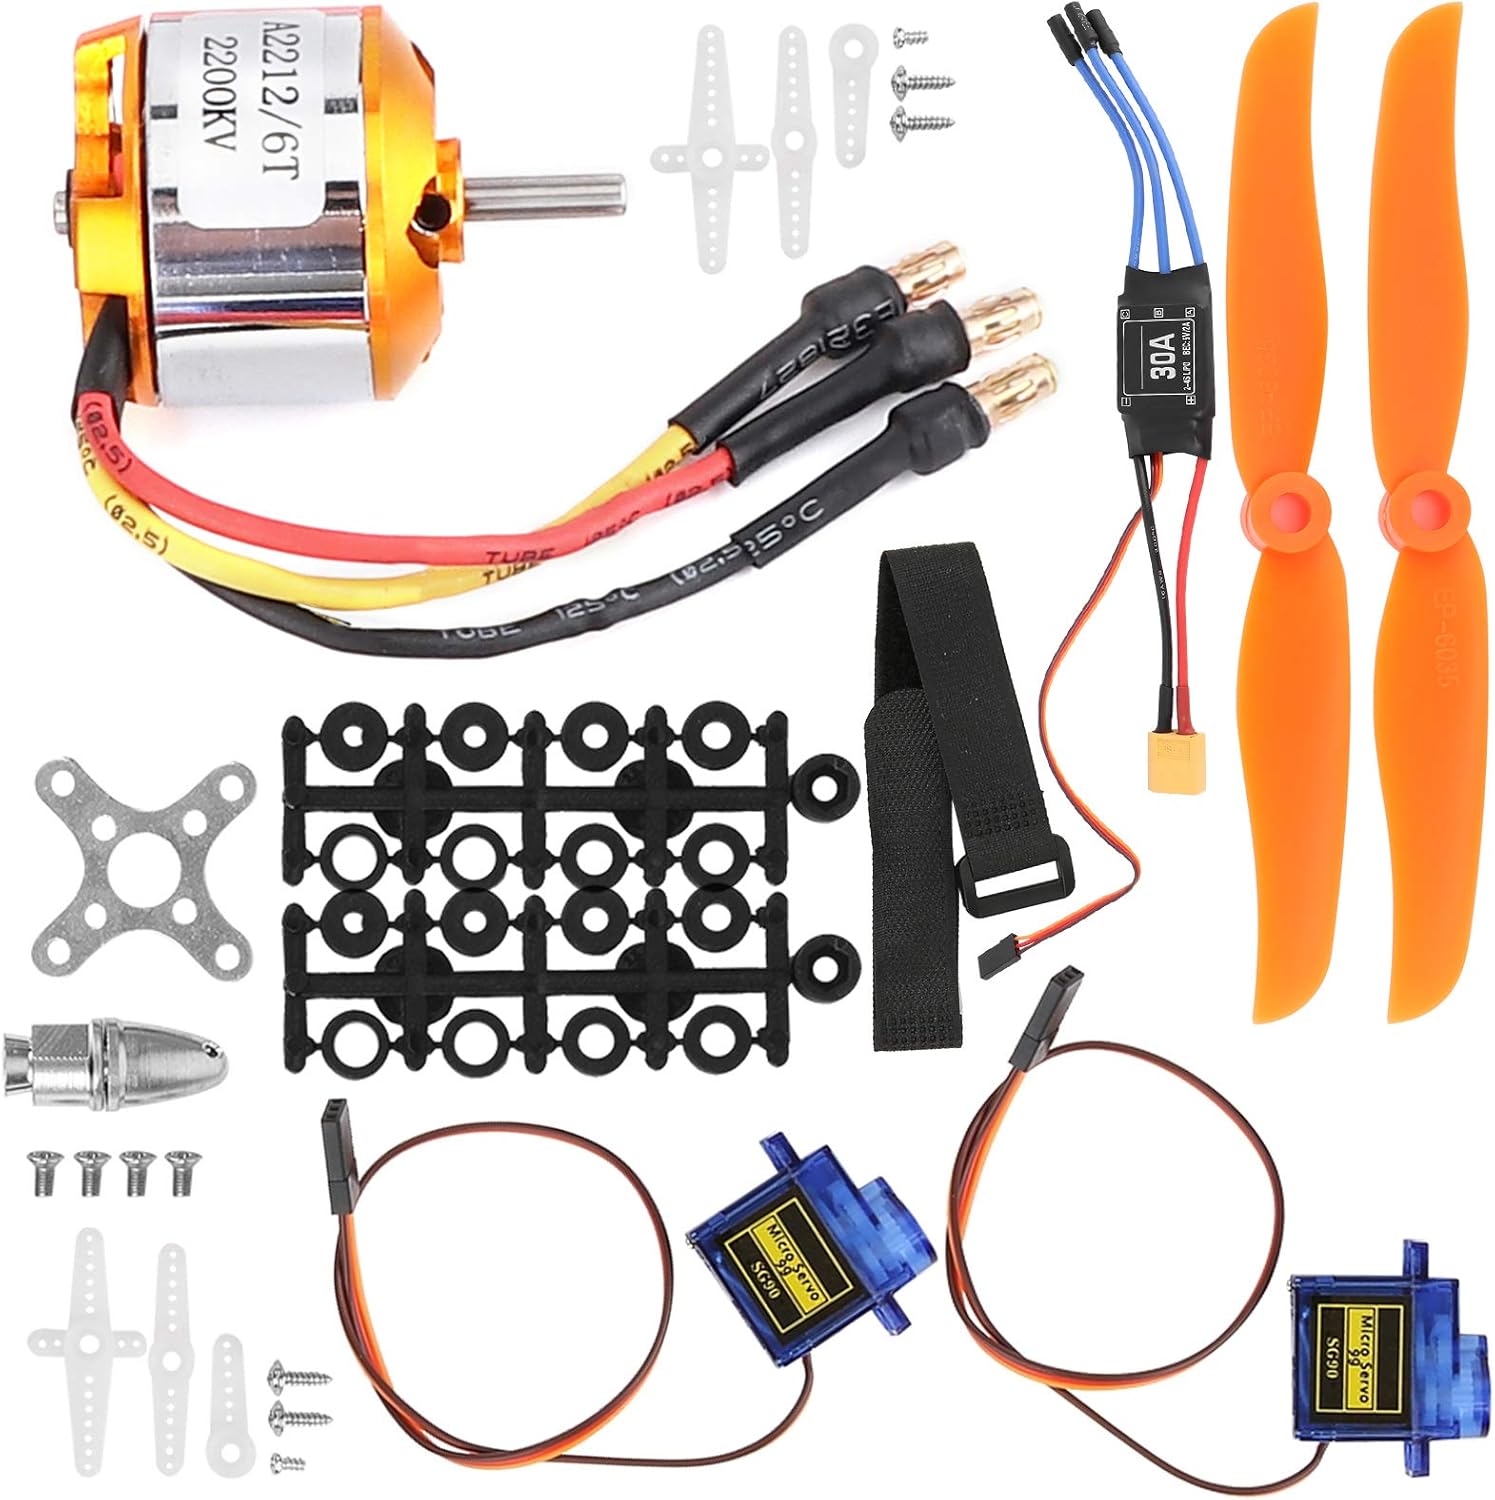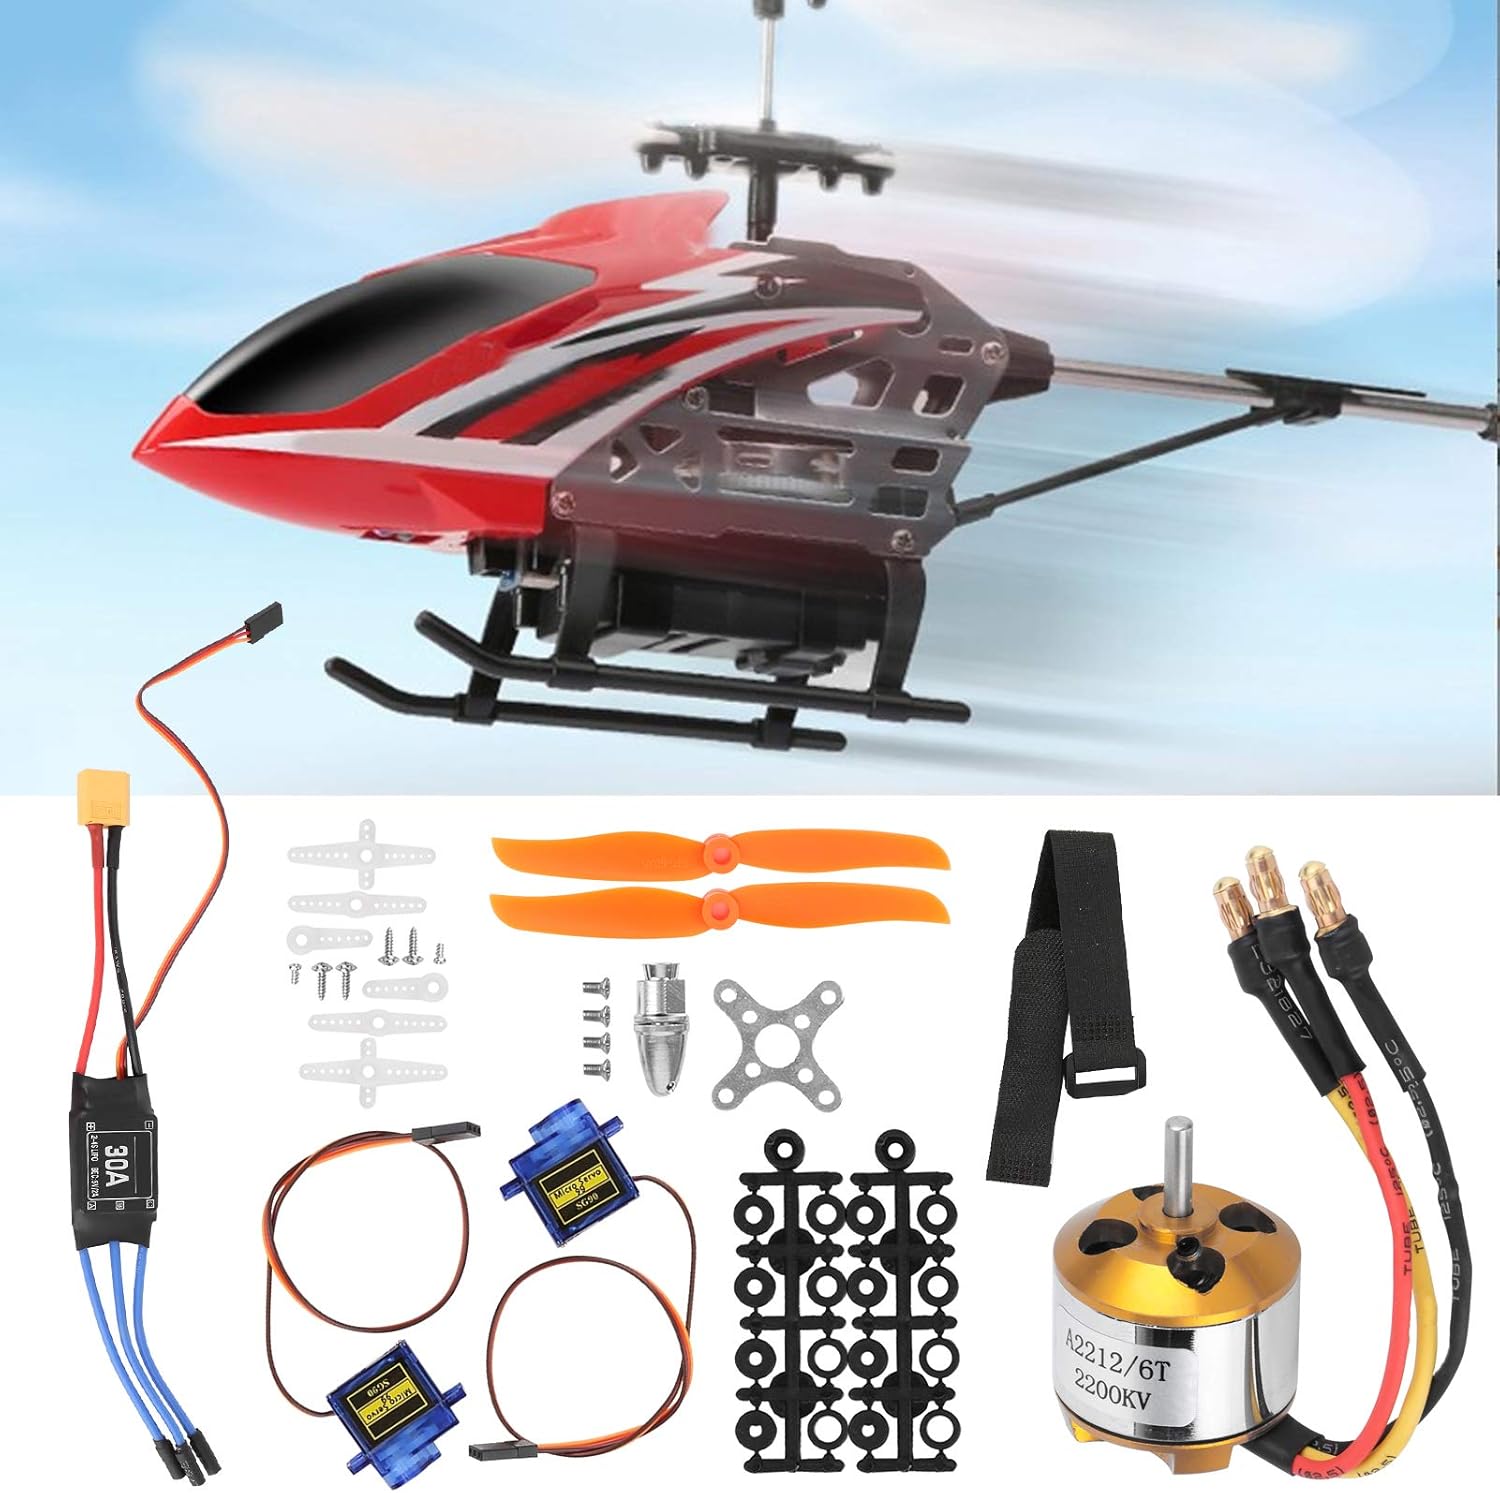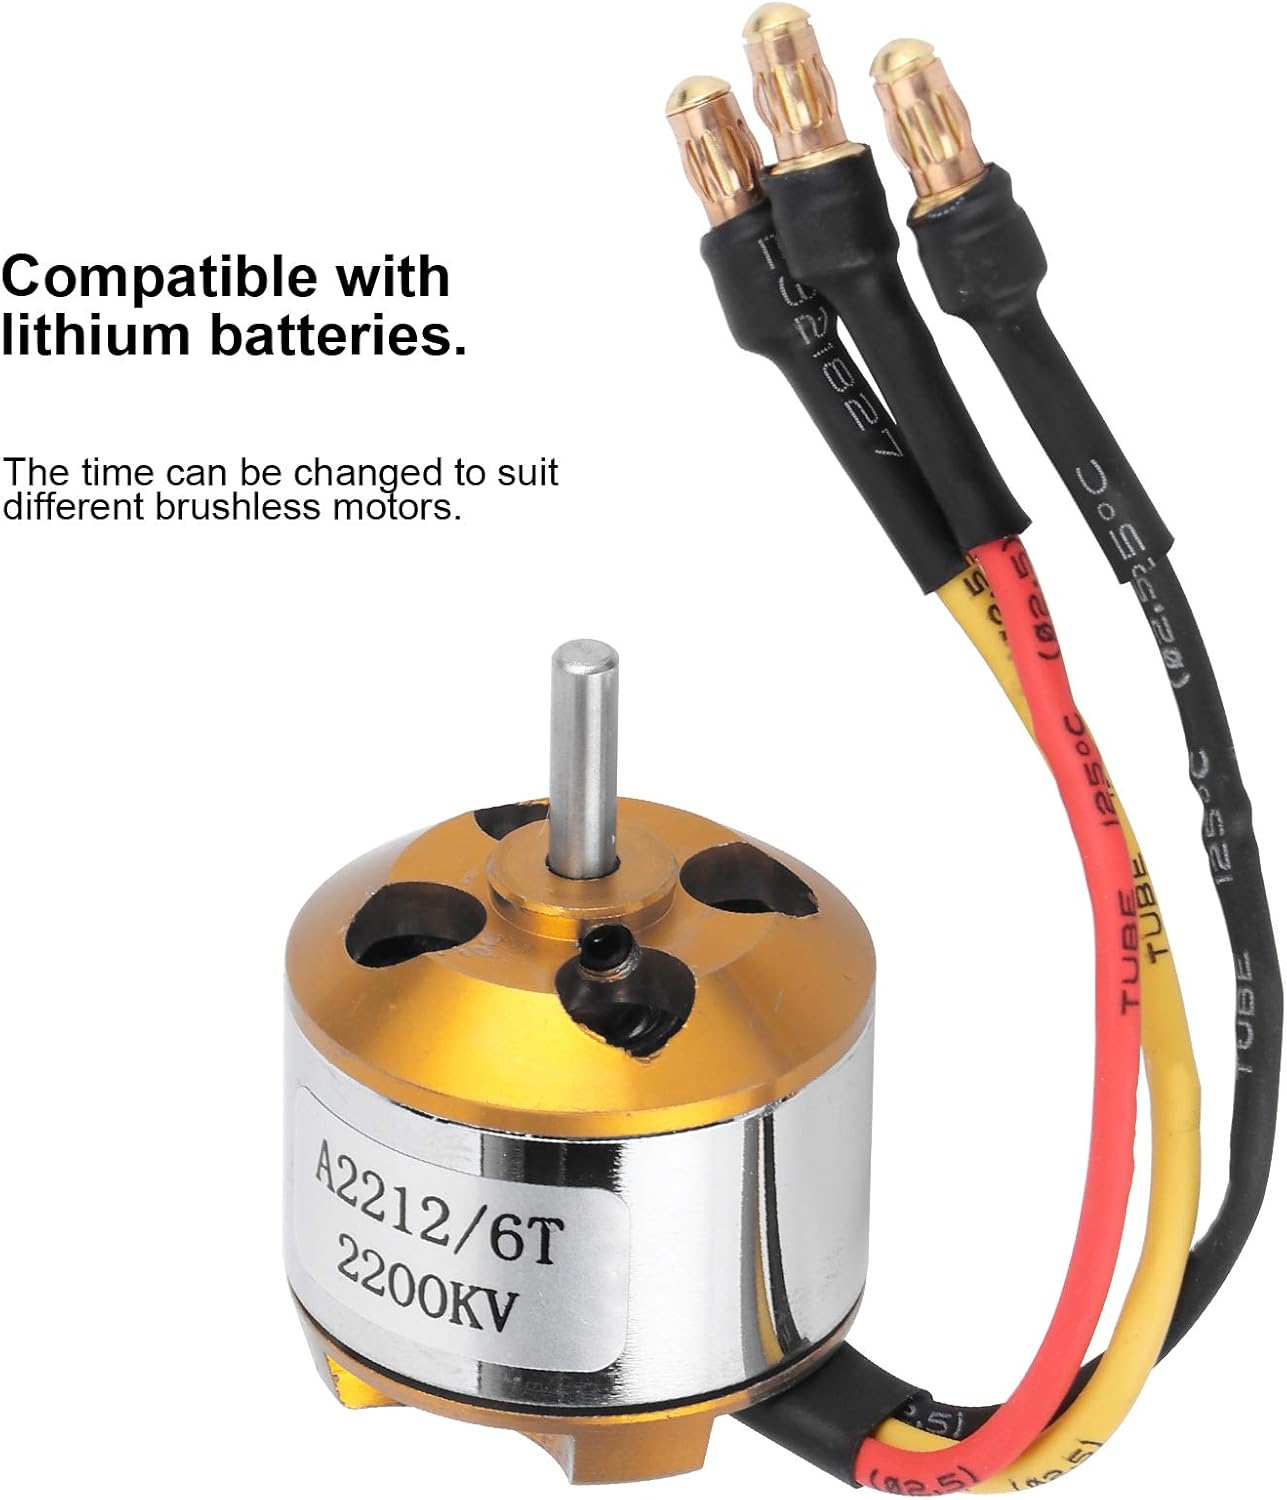
plplaaoo 2212 KV2200 Motor, RC Remote Control Aircraft,6035 Propeller Servo 30A ESC XT60 Set for RC Plane Quadcopter Fixed Wing Plane Helicopter Aircraft
Category: Toys & Games
Specification:Item type: RC Aircraft AccessoryMaterial: Plastic + MetalColor: As picture shownWeight: Approx. 136g SG90 9g servo parameters:Size: Approx. 21.5x11.8x22.7mm/0.8x0.5x0.9inNo-load speed: 0.12 seconds / 60 degrees (4.8 V)Locked-rotor torque: 1.5-1.7kg/cm (4.8V-6V)Working temperature: -30℃~ + 60 ℃Dead zone setting: 5 microsecondsWorking voltage: 4.8V-6V 2212 motor specifications:Motor size: Approx. 27.5x 30mm/1.1x1.2inShaft diameter: Approx. 3.17mm/0.1inKV: 2200KV30A ESC specifications:Plug: XT60Continuous current: 30AMaximum current: 40A (10S)Power input: 2-3 lithium batteries or 5-9 nickel-cadmium batteries (not included)BEC output: 2A / 5V (linear regulator mode-linear mode)Maximum speed: 210,000rpm for a 2-pole BLM, 70,000rpm for a 6-pole BLM, and 35,000rpm for a 12-pole BLM.Application: RC remote control drone Package List:1 x Motor2 x Propeller2 x Servo1 x ESC1 x Motor base1 x Projectile heads6 x Servo arm1 x Fixing belt10 x Screw2Rows x Propeller washer
Features: ✈【HIGH-QUALITY MATERIALS】Made of high quality metal and plastic, easy to install, performs well compatible with Liion batteries batteries, and the time can be changed to suit different brushless motors. Automotive/Tires & Wheels/Tires/Motor Home RV | ✈【STABLE PERFORMANCE】The SG90 9G micro servo weighs only 9g/0.3oz and has a torque of 1.5 kg/cm, lightweoght, stable performance compatible for remote control helicopter. | ✈【COMPREHENSIVE PROTECTION】Multi-function protecyion, which is include that comprehensive protection, low pressure cutoff protection, overheat protection, throttle signal loss protection. | ✈【EASY TO USE】30A ESC has safety arming function, throttle calibration function, and supports multiple program methods, the operate method is easy and convenient. | ✈【THE PERFECT ACCESSORY】With a smooth surface, abrasion resistance and drop resistance, strong and durable, small and exquisite shape, is a combination of kits, and is complete, which can meet your various needs.